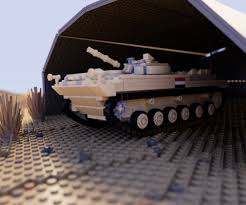
Label: BMP-1